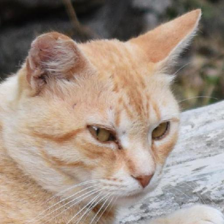
Label: animals